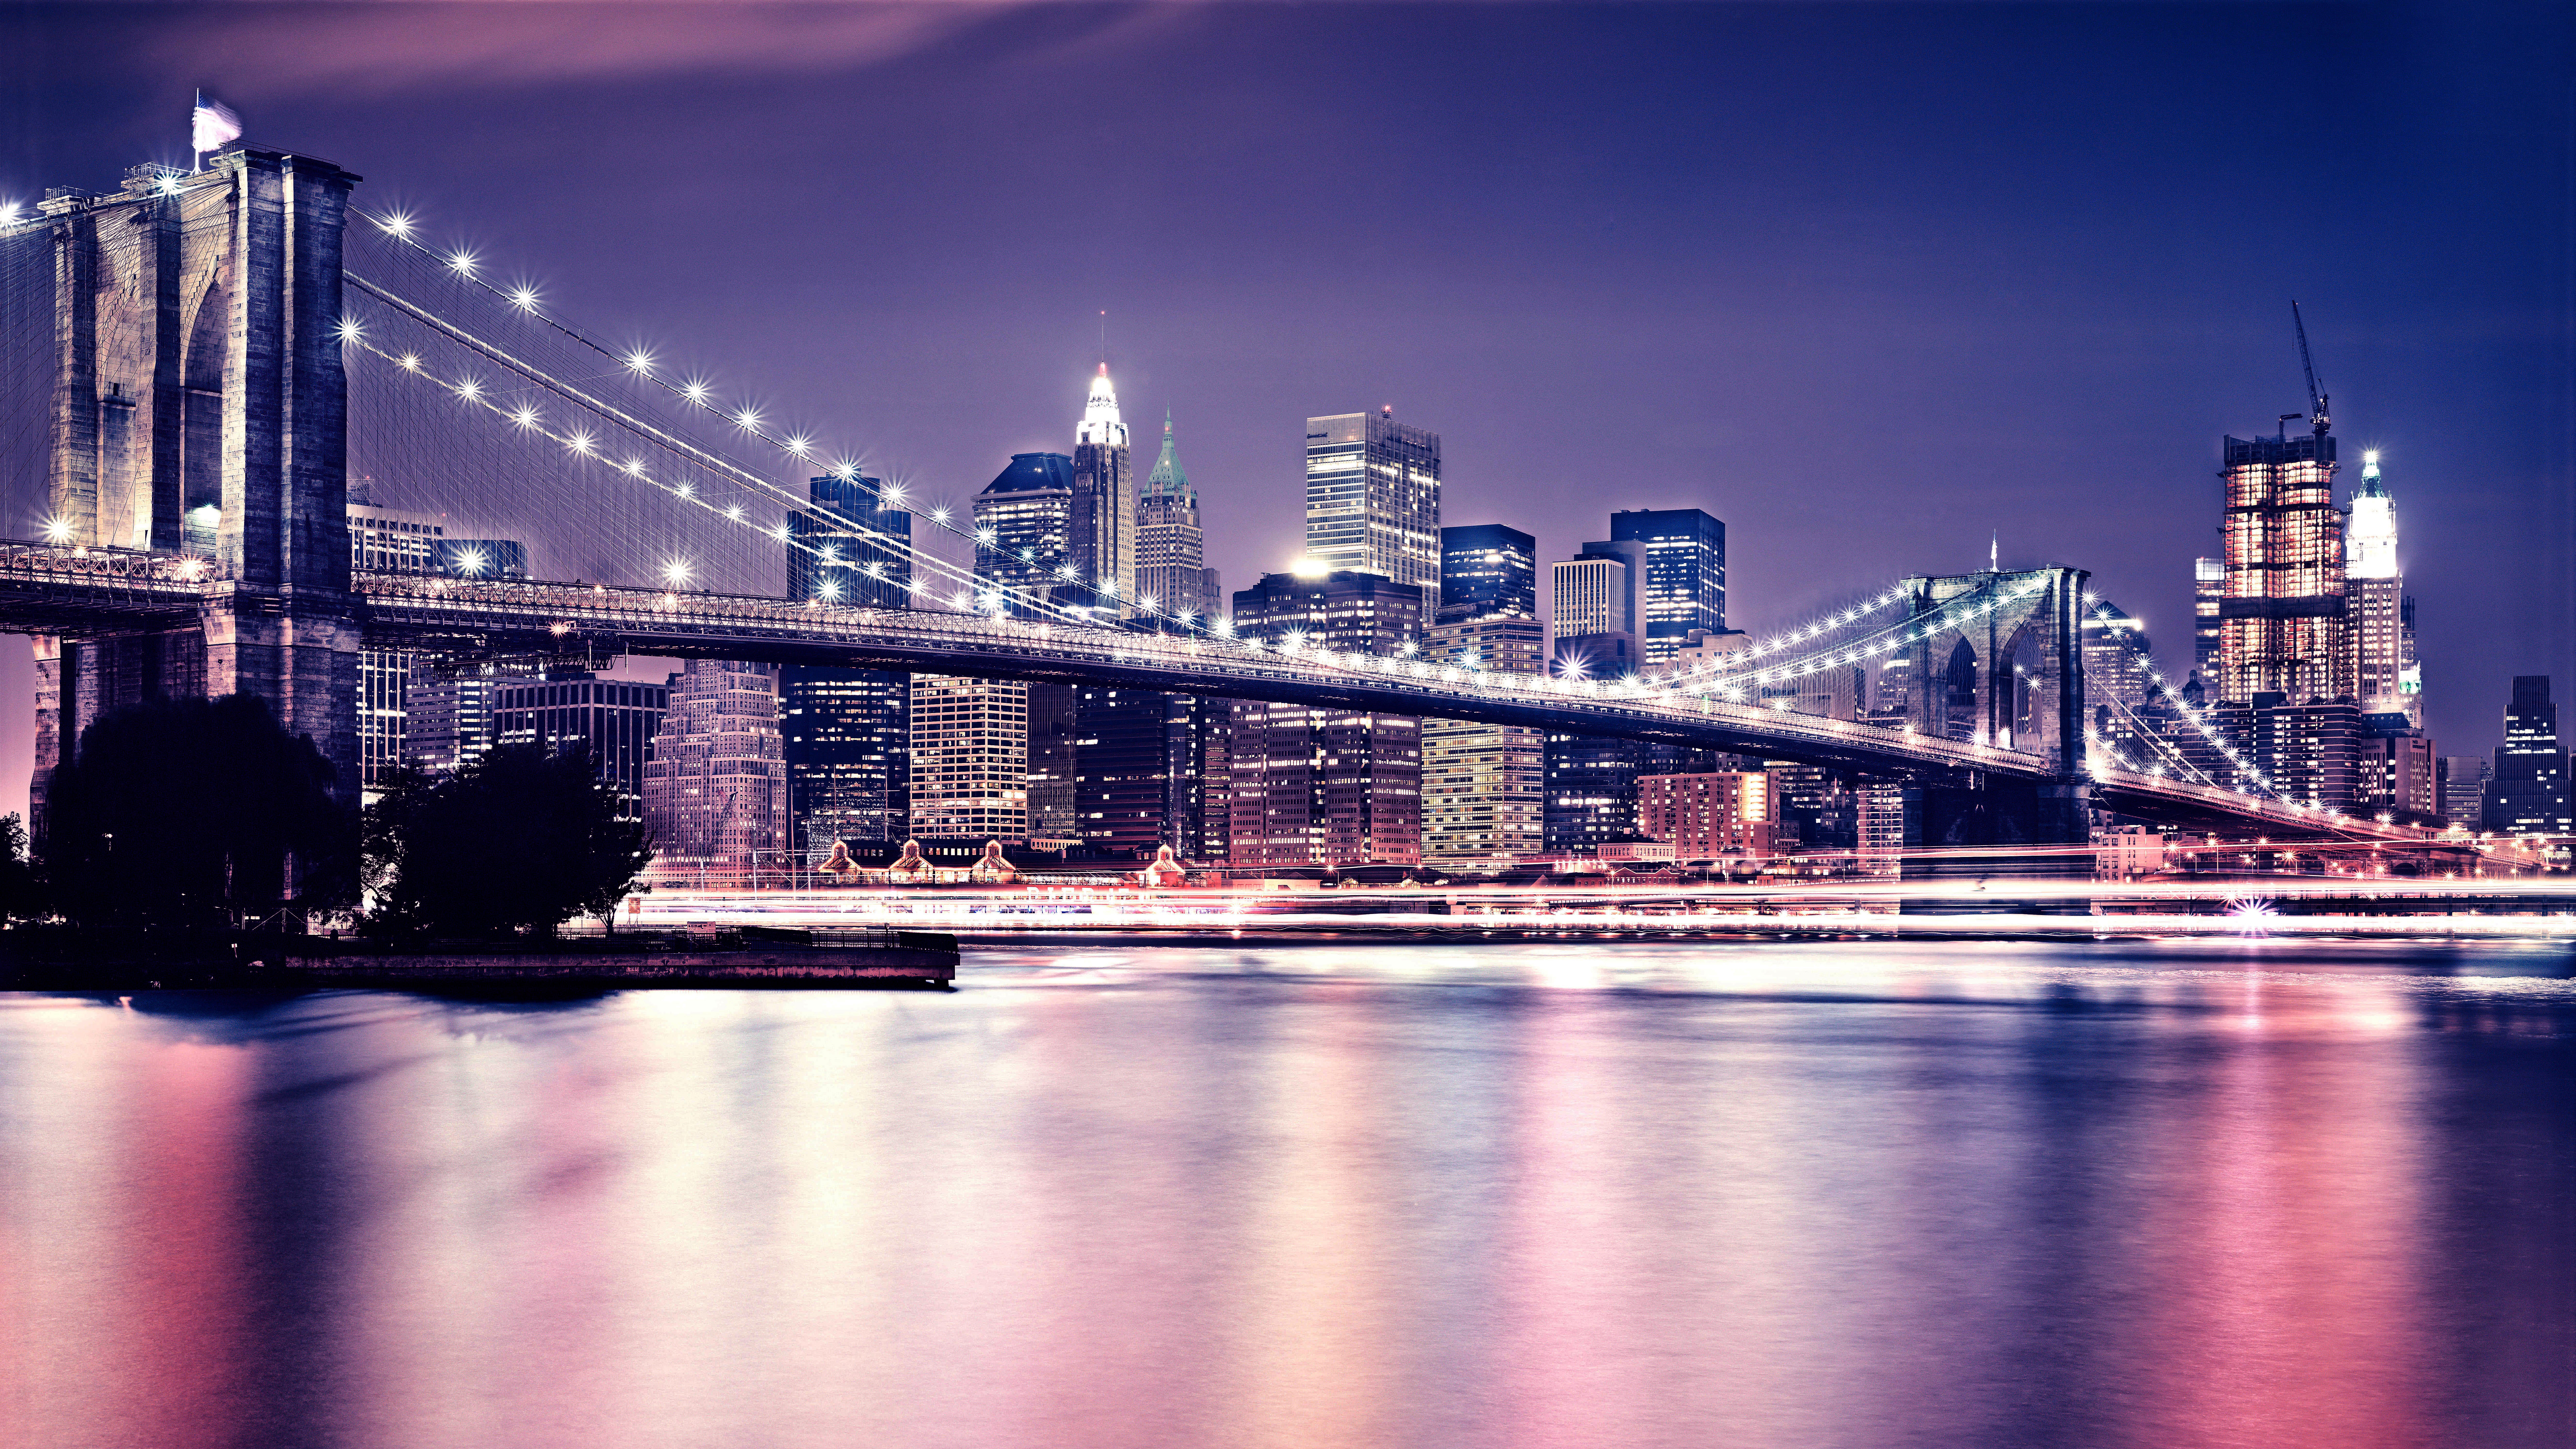
city, cityscape, sky, metropolitan area, skyline, bridge, urban area, landmark, metropolis, human settlement, night, reflection, downtown, purple, architecture, river, cloud, water, skyscraper, dusk, tower block, evening, suspension bridge, building, horizon, cable stayed bridge, nonbuilding structure, world, skyway